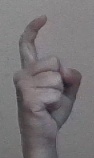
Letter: ra